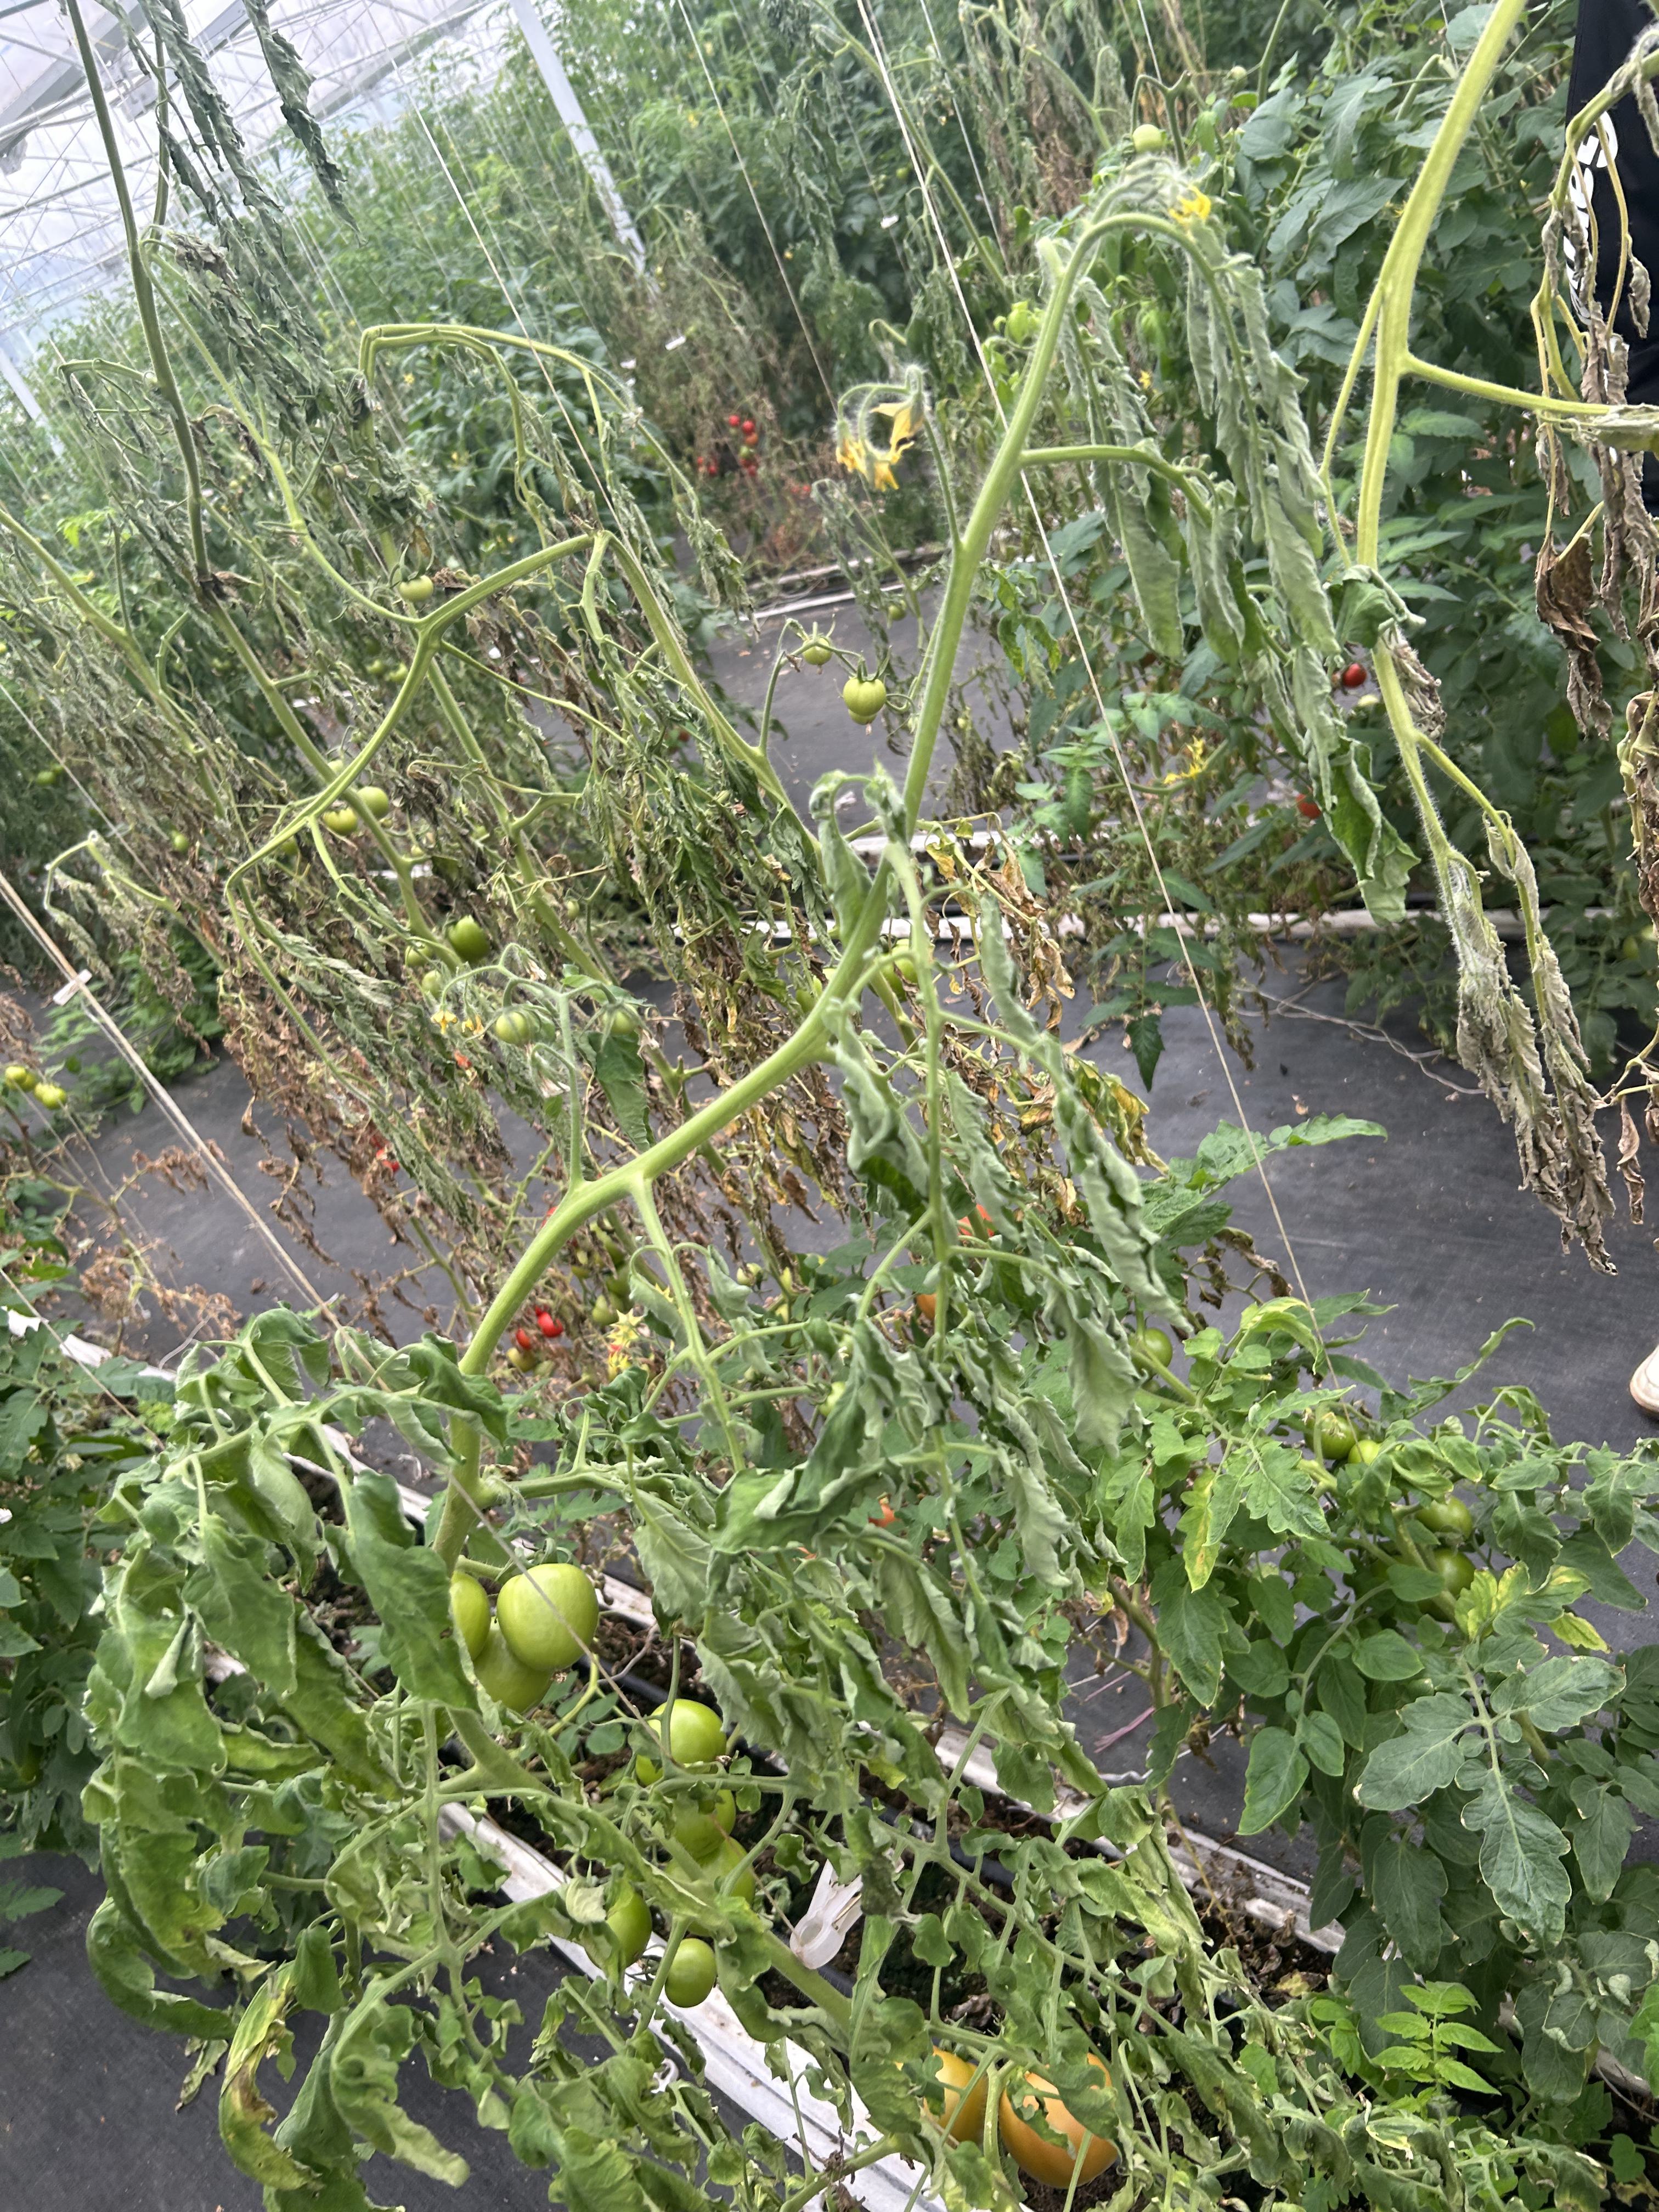
Disease: Wilt